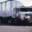
Label: truck